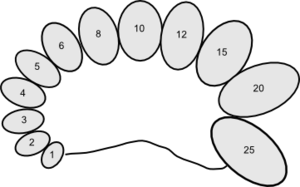
L'orchidomètre est un instrument de mesure médical utilisé pour mesurer le volume testiculaire.